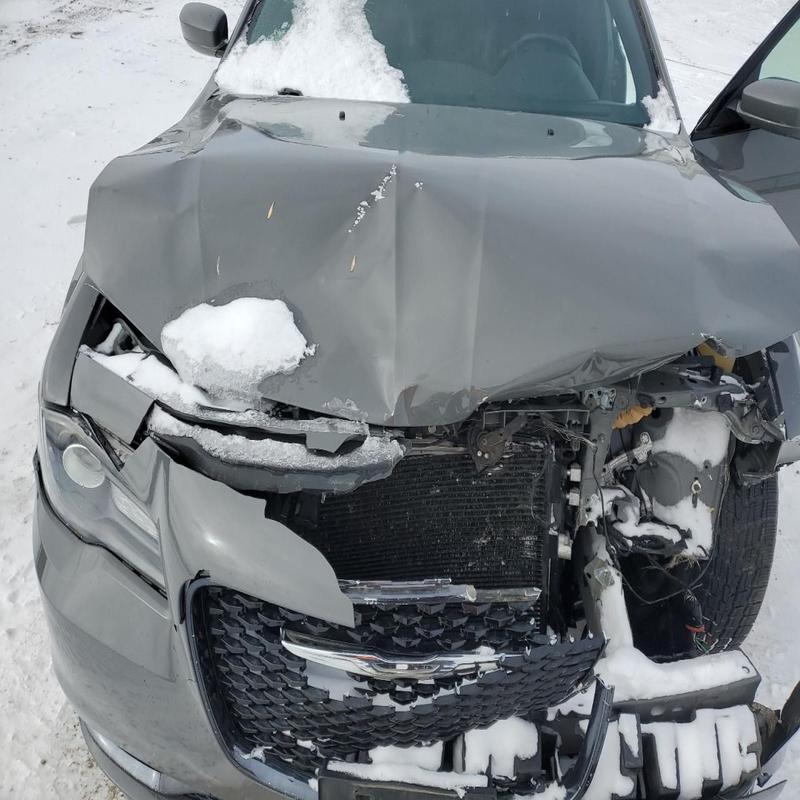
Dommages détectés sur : plaque d'immatriculation avant, pare-choc avant, feu avant droit, feu avant gauche, capot, aile avant droite, aile avant gauche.
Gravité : majeur